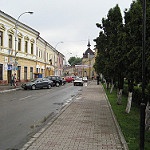
Label: street